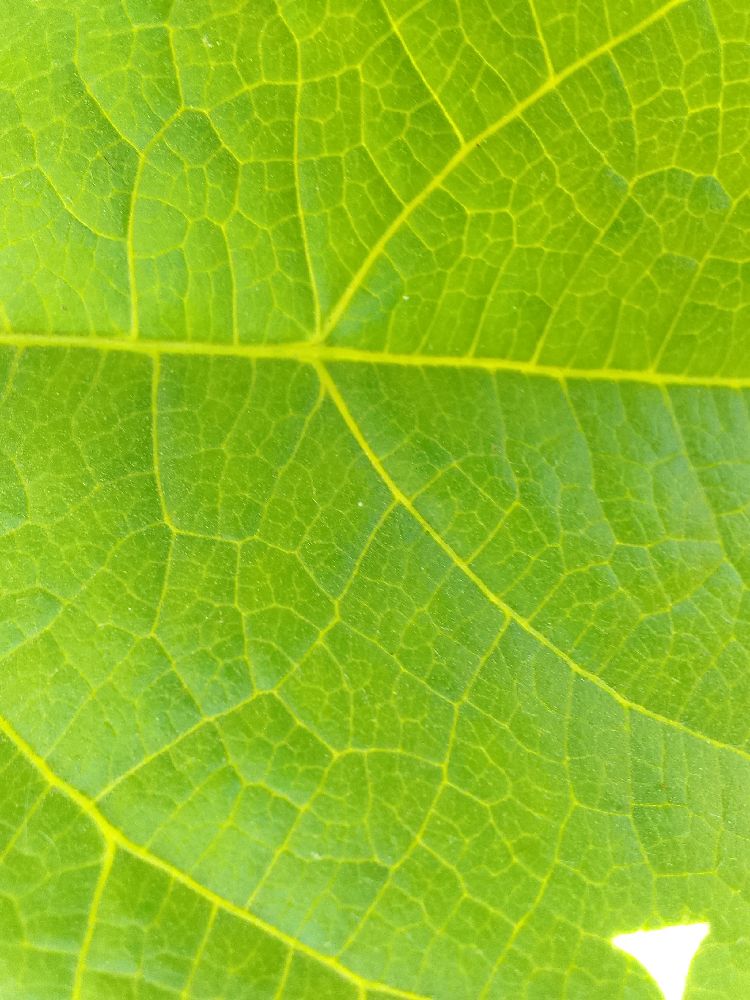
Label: healthy